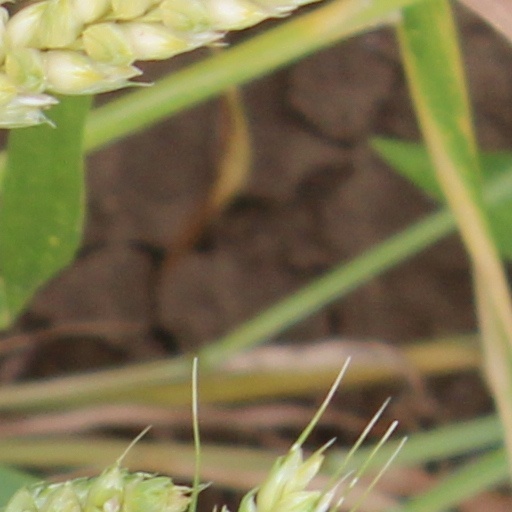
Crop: wheat